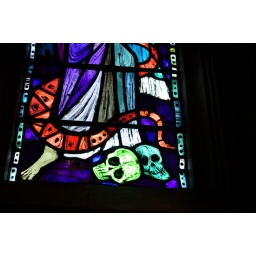
Skulls and a serpent depicted in a stained glass window at Washington National Cathedral